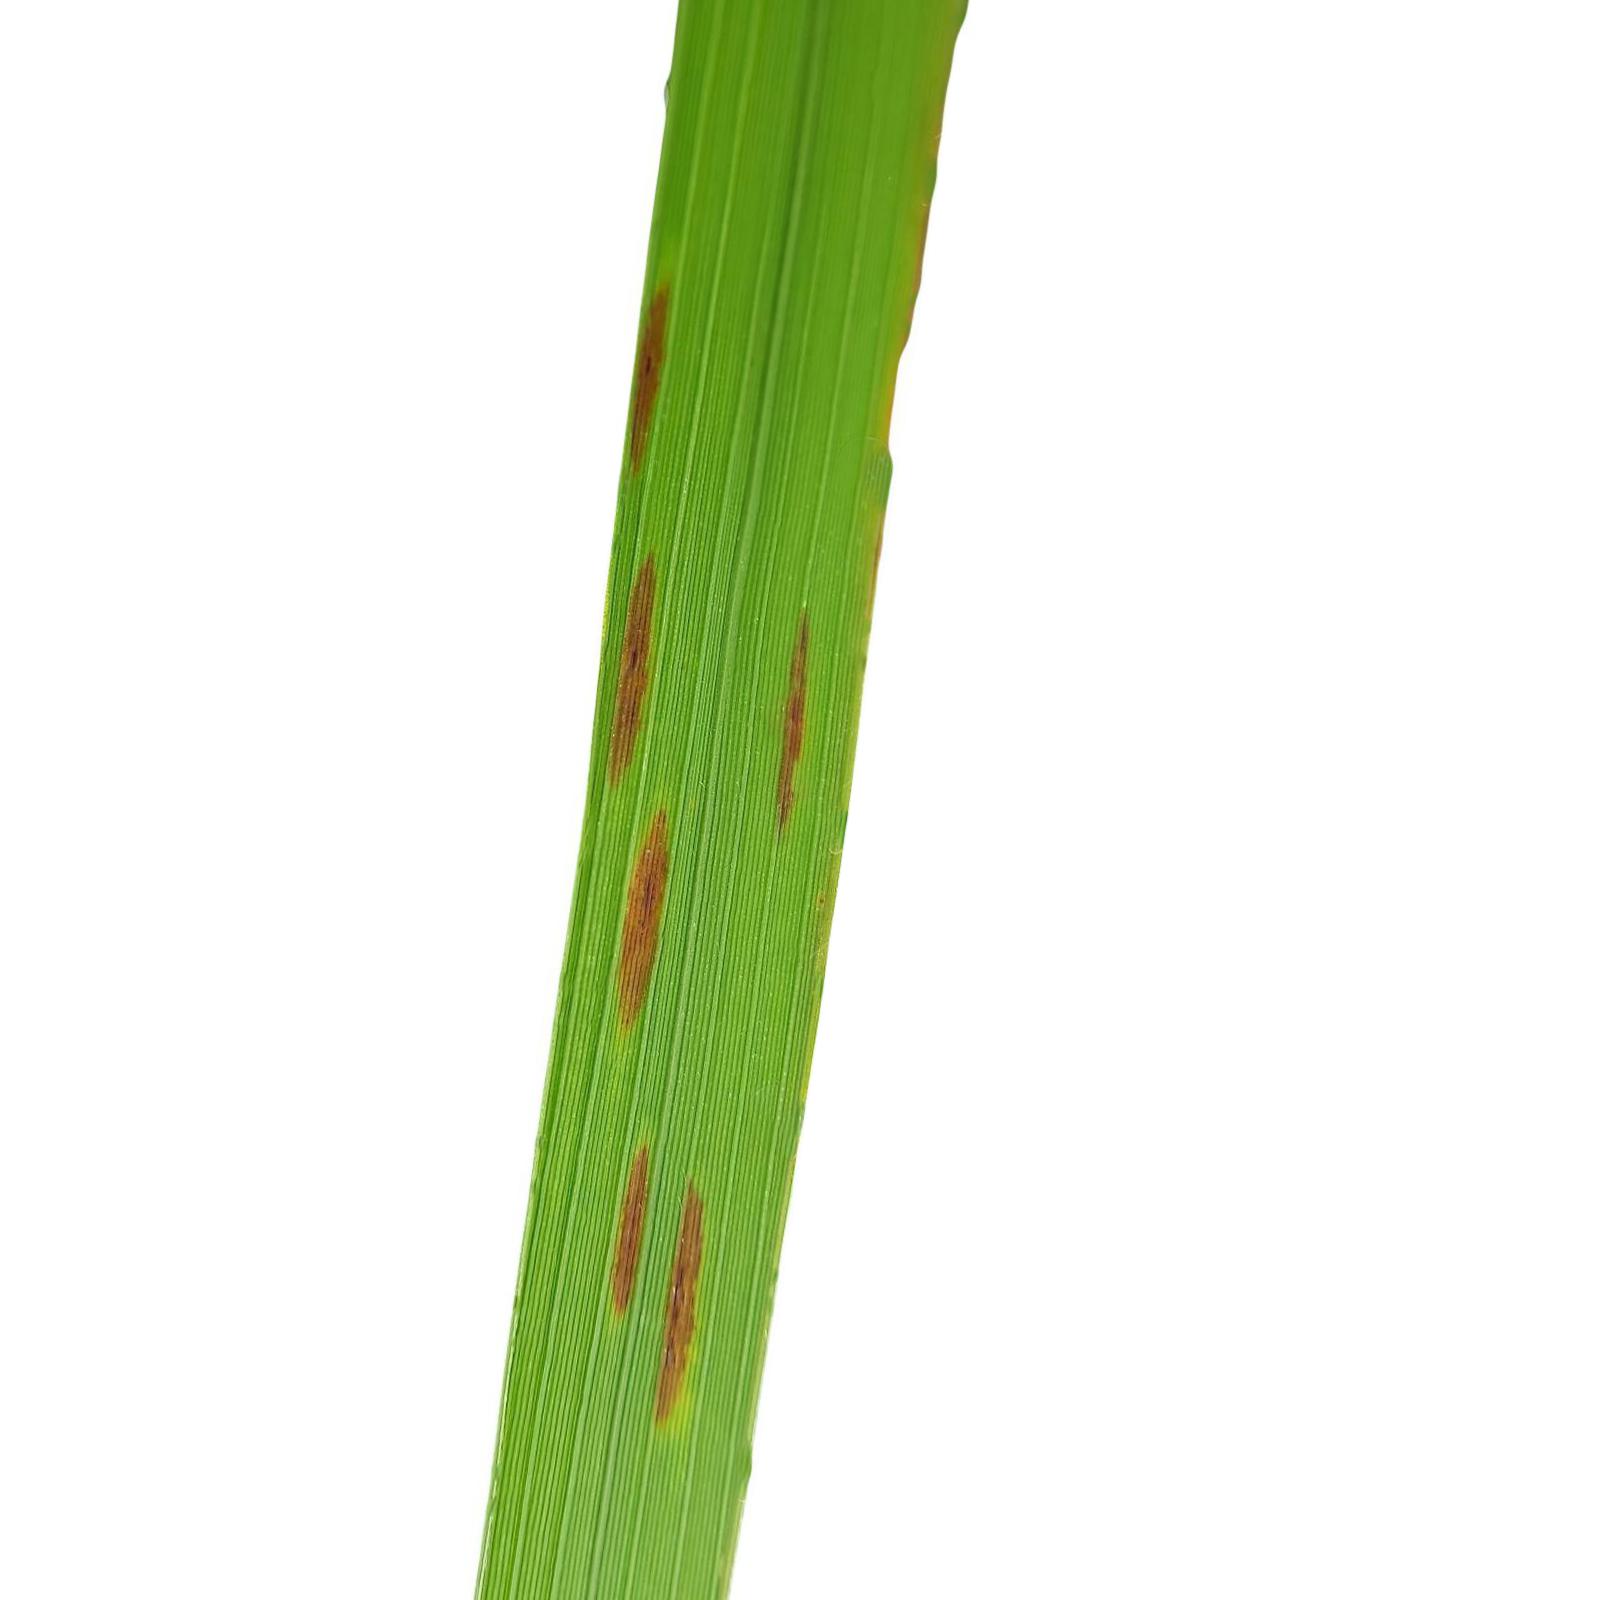
Nhãn: Bệnh Gạch Nâu ( Narrow Brown Spot )